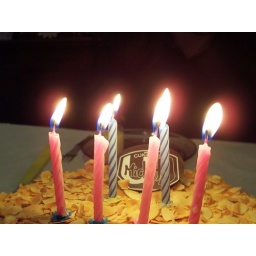
Piece of cake ;-) and candle flames above it.